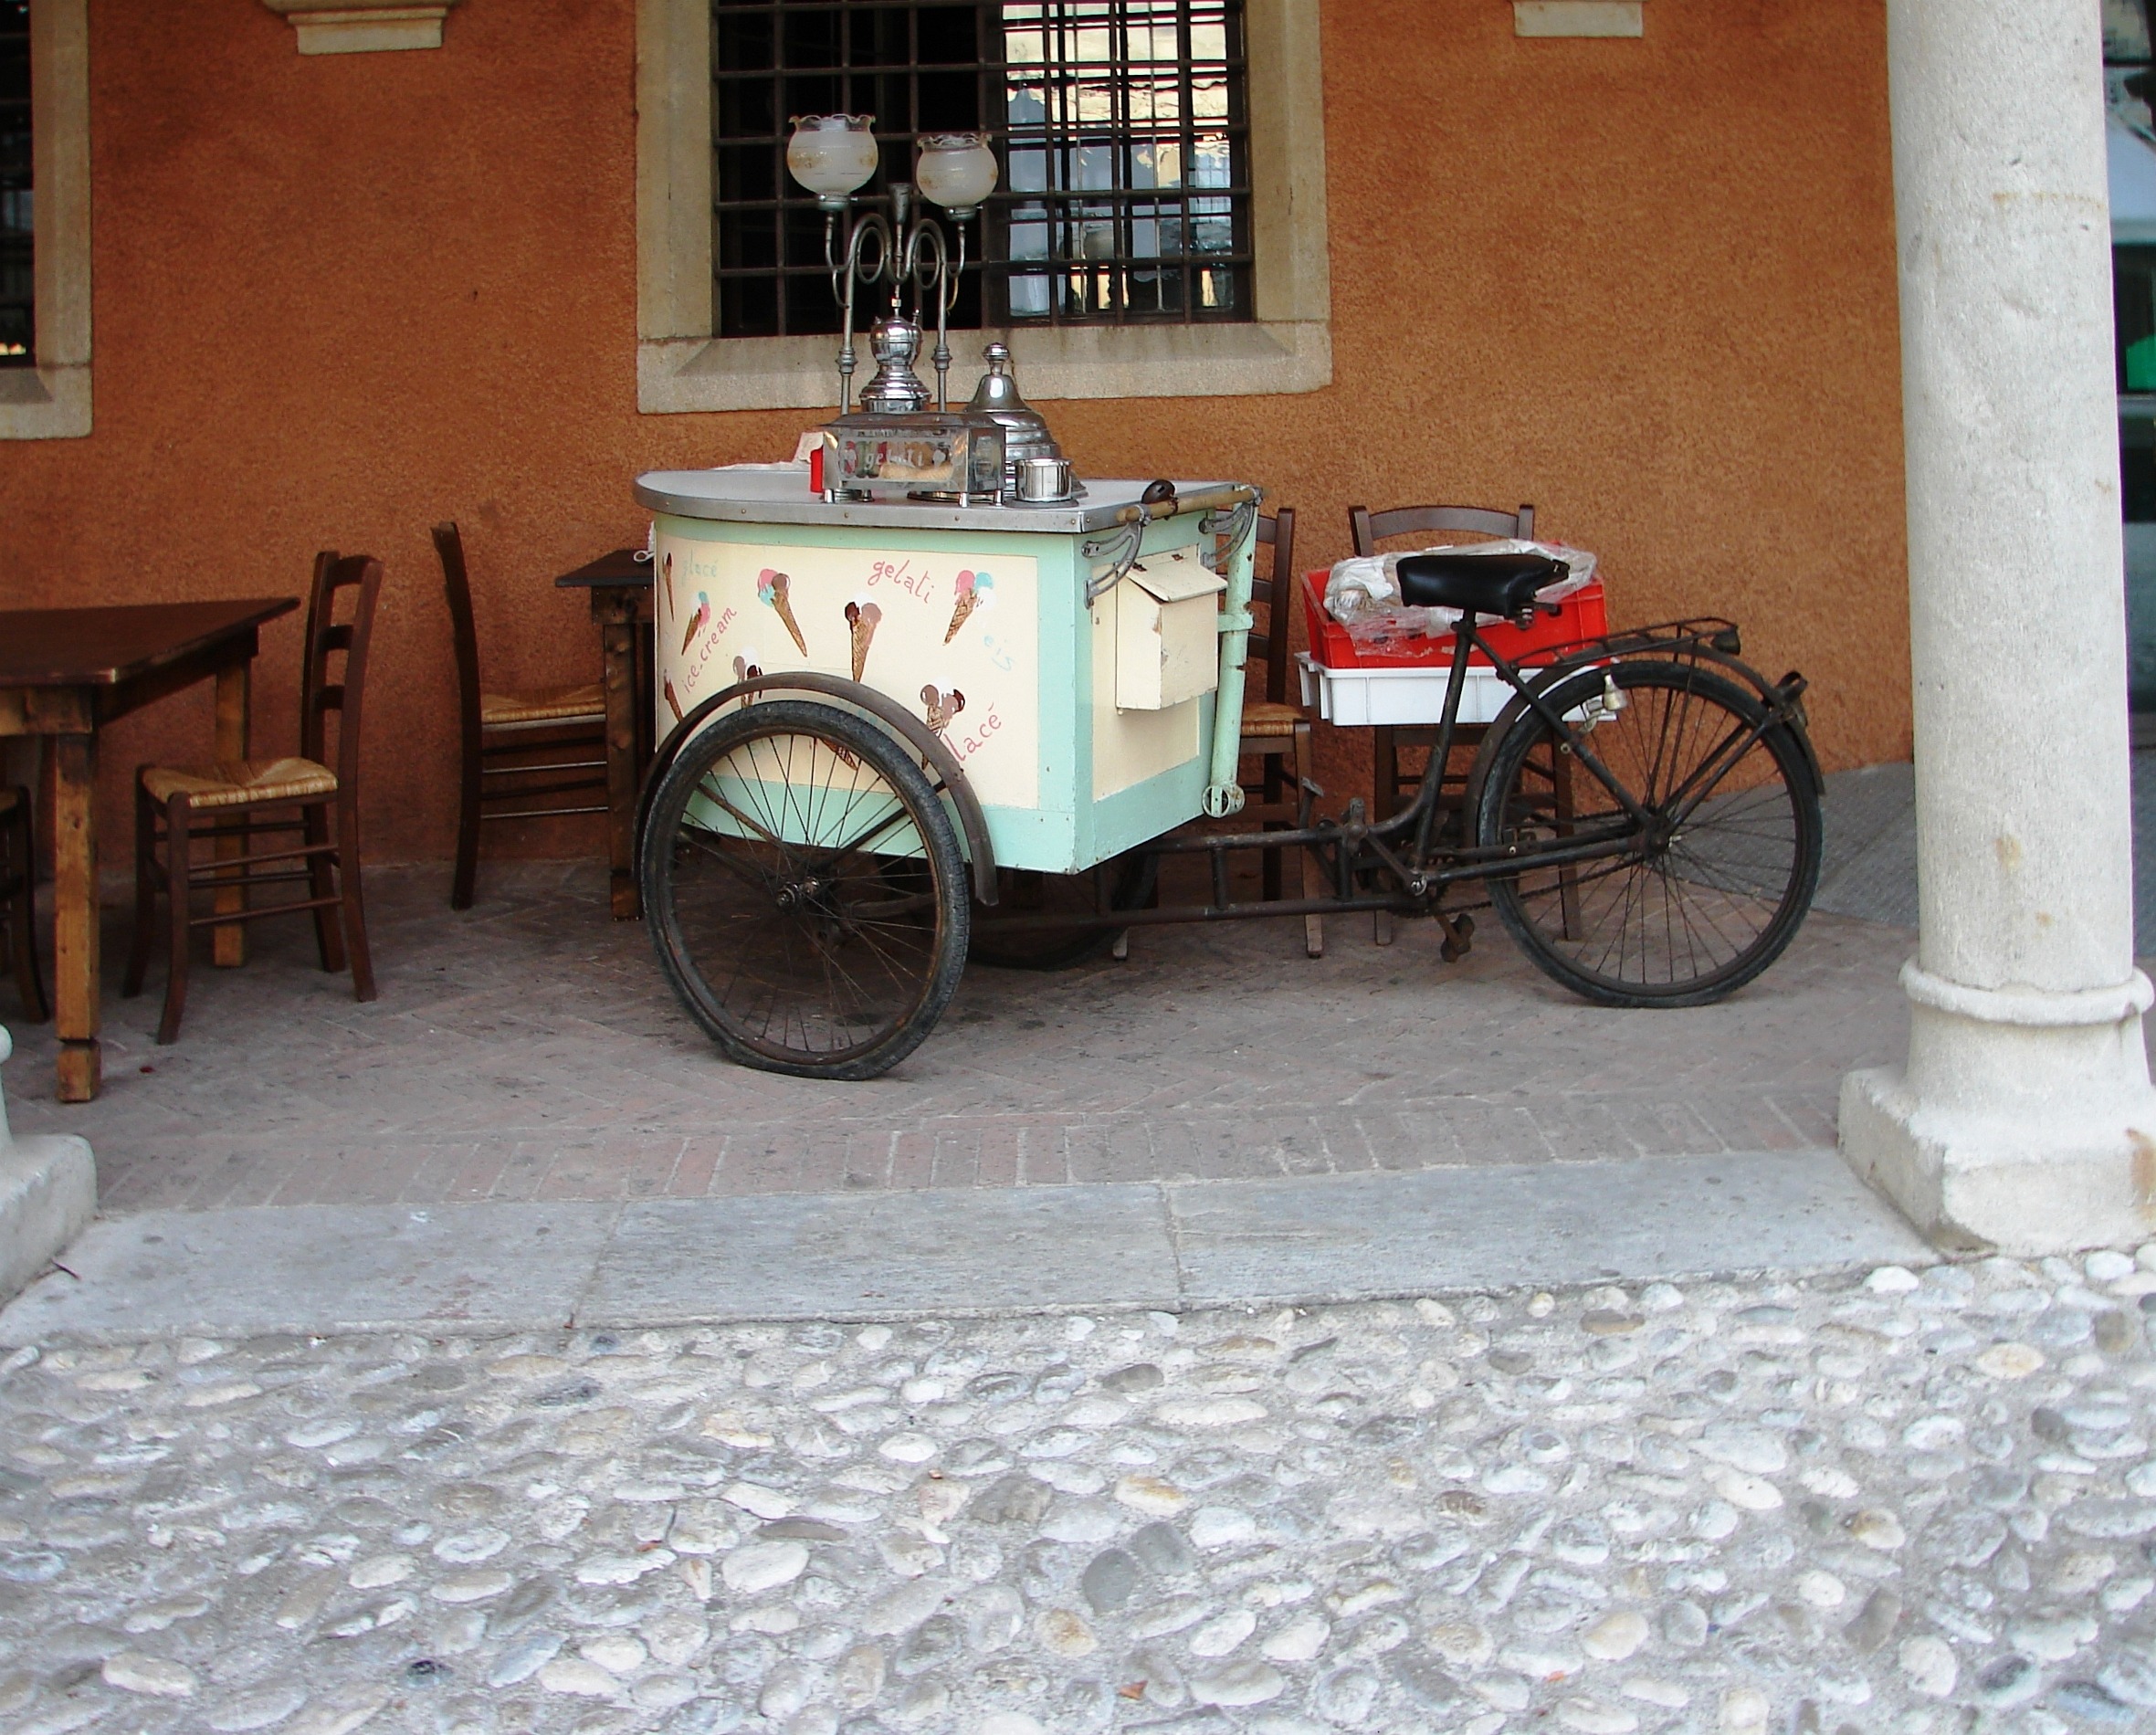
tricycle, vehicle, ice cream cart, ice cream sales, ice cream sales on tricycle